Sula Municipality

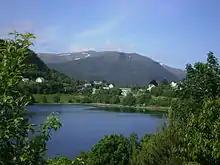
Sulafjellet viewed from Solevågen to the east

Sula Municipality includes the main island of Sula plus many small surrounding islets. It is bordered by the Sulafjorden strait to the west, the Storfjorden to the south, the Hessafjorden and Borgundfjorden to the north, and the narrow Vegsundet strait to the east. The only road access to the island is the European route E39 highway bridge over the Vegsundet, connecting it to Ålesund Municipality.